Mellismo

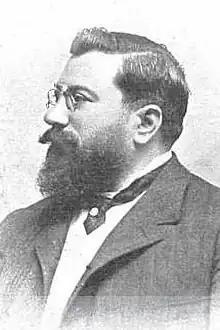
Juan Vázquez de Mella

Mellismo was a political practice of the Spanish ultra-Right in the early 20th century. Born within Carlism, it was designed and championed by Juan Vázquez de Mella, who became its independent political leader after the 1919 breakup. The strategy consisted of an attempt to build a grand ultra-Right party, which in turn would ensure transition from liberal democracy of Restauración to corporative Traditionalist monarchy. Following secession from Carlism Mellismo assumed formal shape of , but it failed as an amalgamating force and decomposed shortly afterwards. Mellismo refers both to the political faction led by Mella and its strategy, and Mella's theoretical conception, which is nonetheless considered an integral component of Carlist ideology. In historiography its followers are usually referred to as Mellistas, though initially the term Mellados seemed to prevail. Occasionally they are also named Tradicionalistas, but the term is extremely ambiguous and might denote also other concepts.